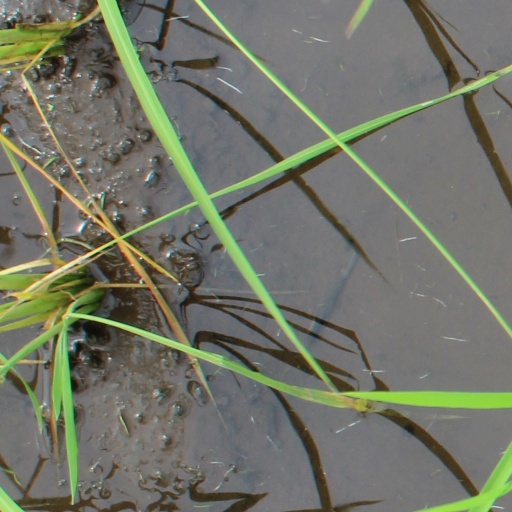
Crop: rice